T69 tank

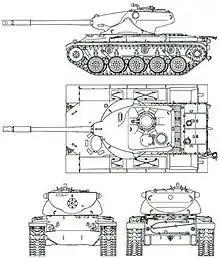
Schematic drawing of a T69 tank

The hull of the tank was made up of two parts: The front half was a long rounded casting of steel homogeneous armor, it was 4 inches (101.6 mm) thick and angled at 60 degrees, while the rear was welded steel armor plate. The two halves were welded together in the center.